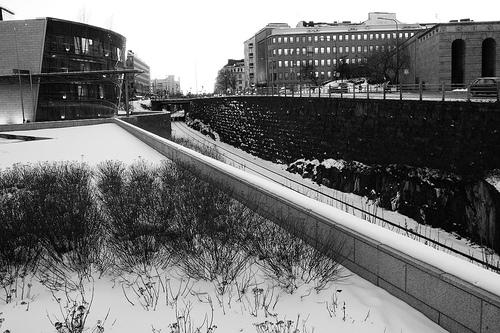
Weather: snow or frosty